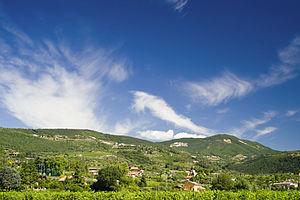
L'Amarone della Valpolicella est un vin de paille rouge sec doté d'une appellation DOCG produit uniquement à Valpolicella dans la province de Vérone, plus précisément dans les communes de Marano, Fumane, Negrar, S. Ambrogio, S. Pietro in Cariano, Dolcè, Verona, S. Martino Buon Albergo, Lavagno, Mezzane, Tregnago, Illasi, Colognola ai Colli, Cazzano di Tramigna, Grezzana, Pescantina, Cerro Veronese, S. Mauro di Saline et Montecchia di Crosara.